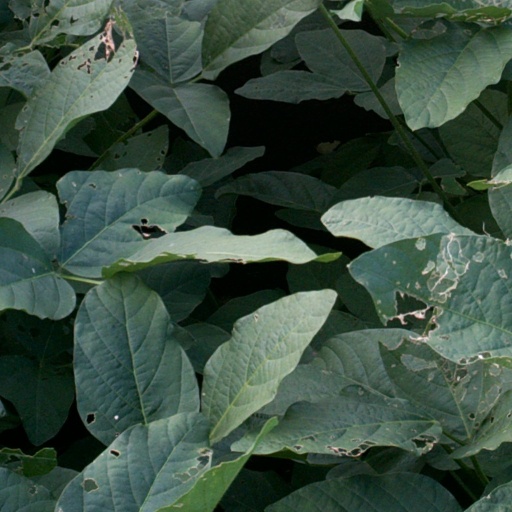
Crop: soybean